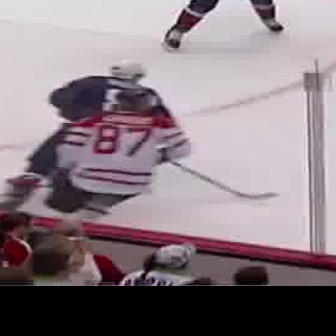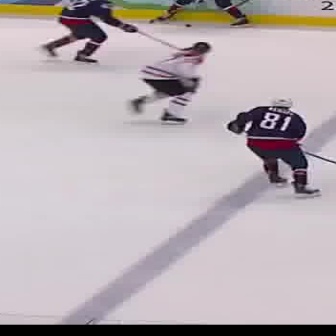
  Please identify the target specified by the bounding box [37,85,189,238] in the first image and locate it in the second image. Return the coordinates in [x_min,y_min,x_max,y_max] format.
Answer: [125,40,207,122]